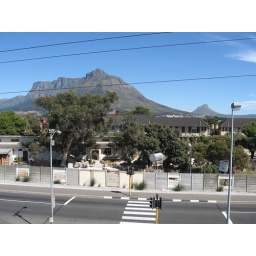
Table Mountain (and Lion's Head in the background) from the train station platform that was across the road from our eco-village hostel.